Casa dei Cavalieri di Malta

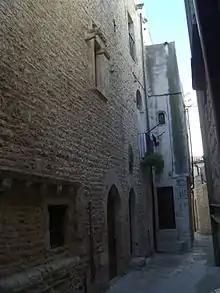
Eastern façade on "Via San Antonio"

The building is spread over three levels, and it is built around an internal courtyard, with two sides arranged at right angles overlooking the street.